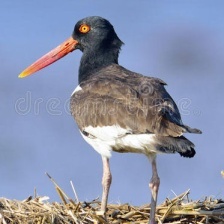
Species: OYSTER CATCHER
Scientific name: HAEMATOPUS
ImageNet parent category: oystercatcher